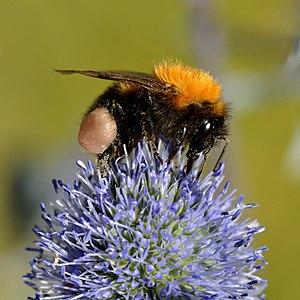
Cette liste de Tracheophyta de Bosnie-Herzégovine, ainsi que d’espèces introduites est un aperçu incomplet d’espèces de mousses, de fougères, de gymnospermes et d’angiospermes citées dans la littérature disponible en langues bosniaque, croate, serbe et serbo-croate. Cet aperçu n’inclue pas des espèces cultivées ni celles occasionnellement introduites.